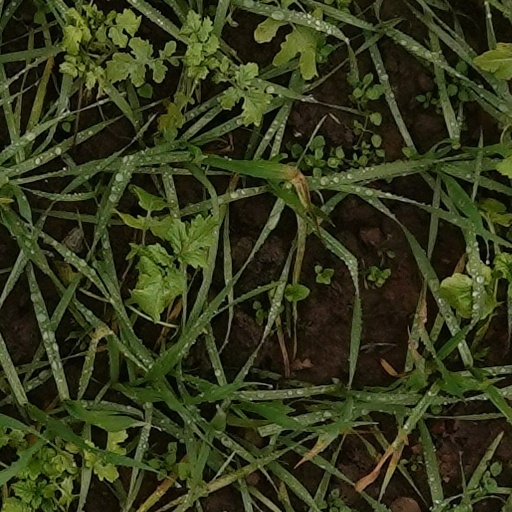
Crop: wheat